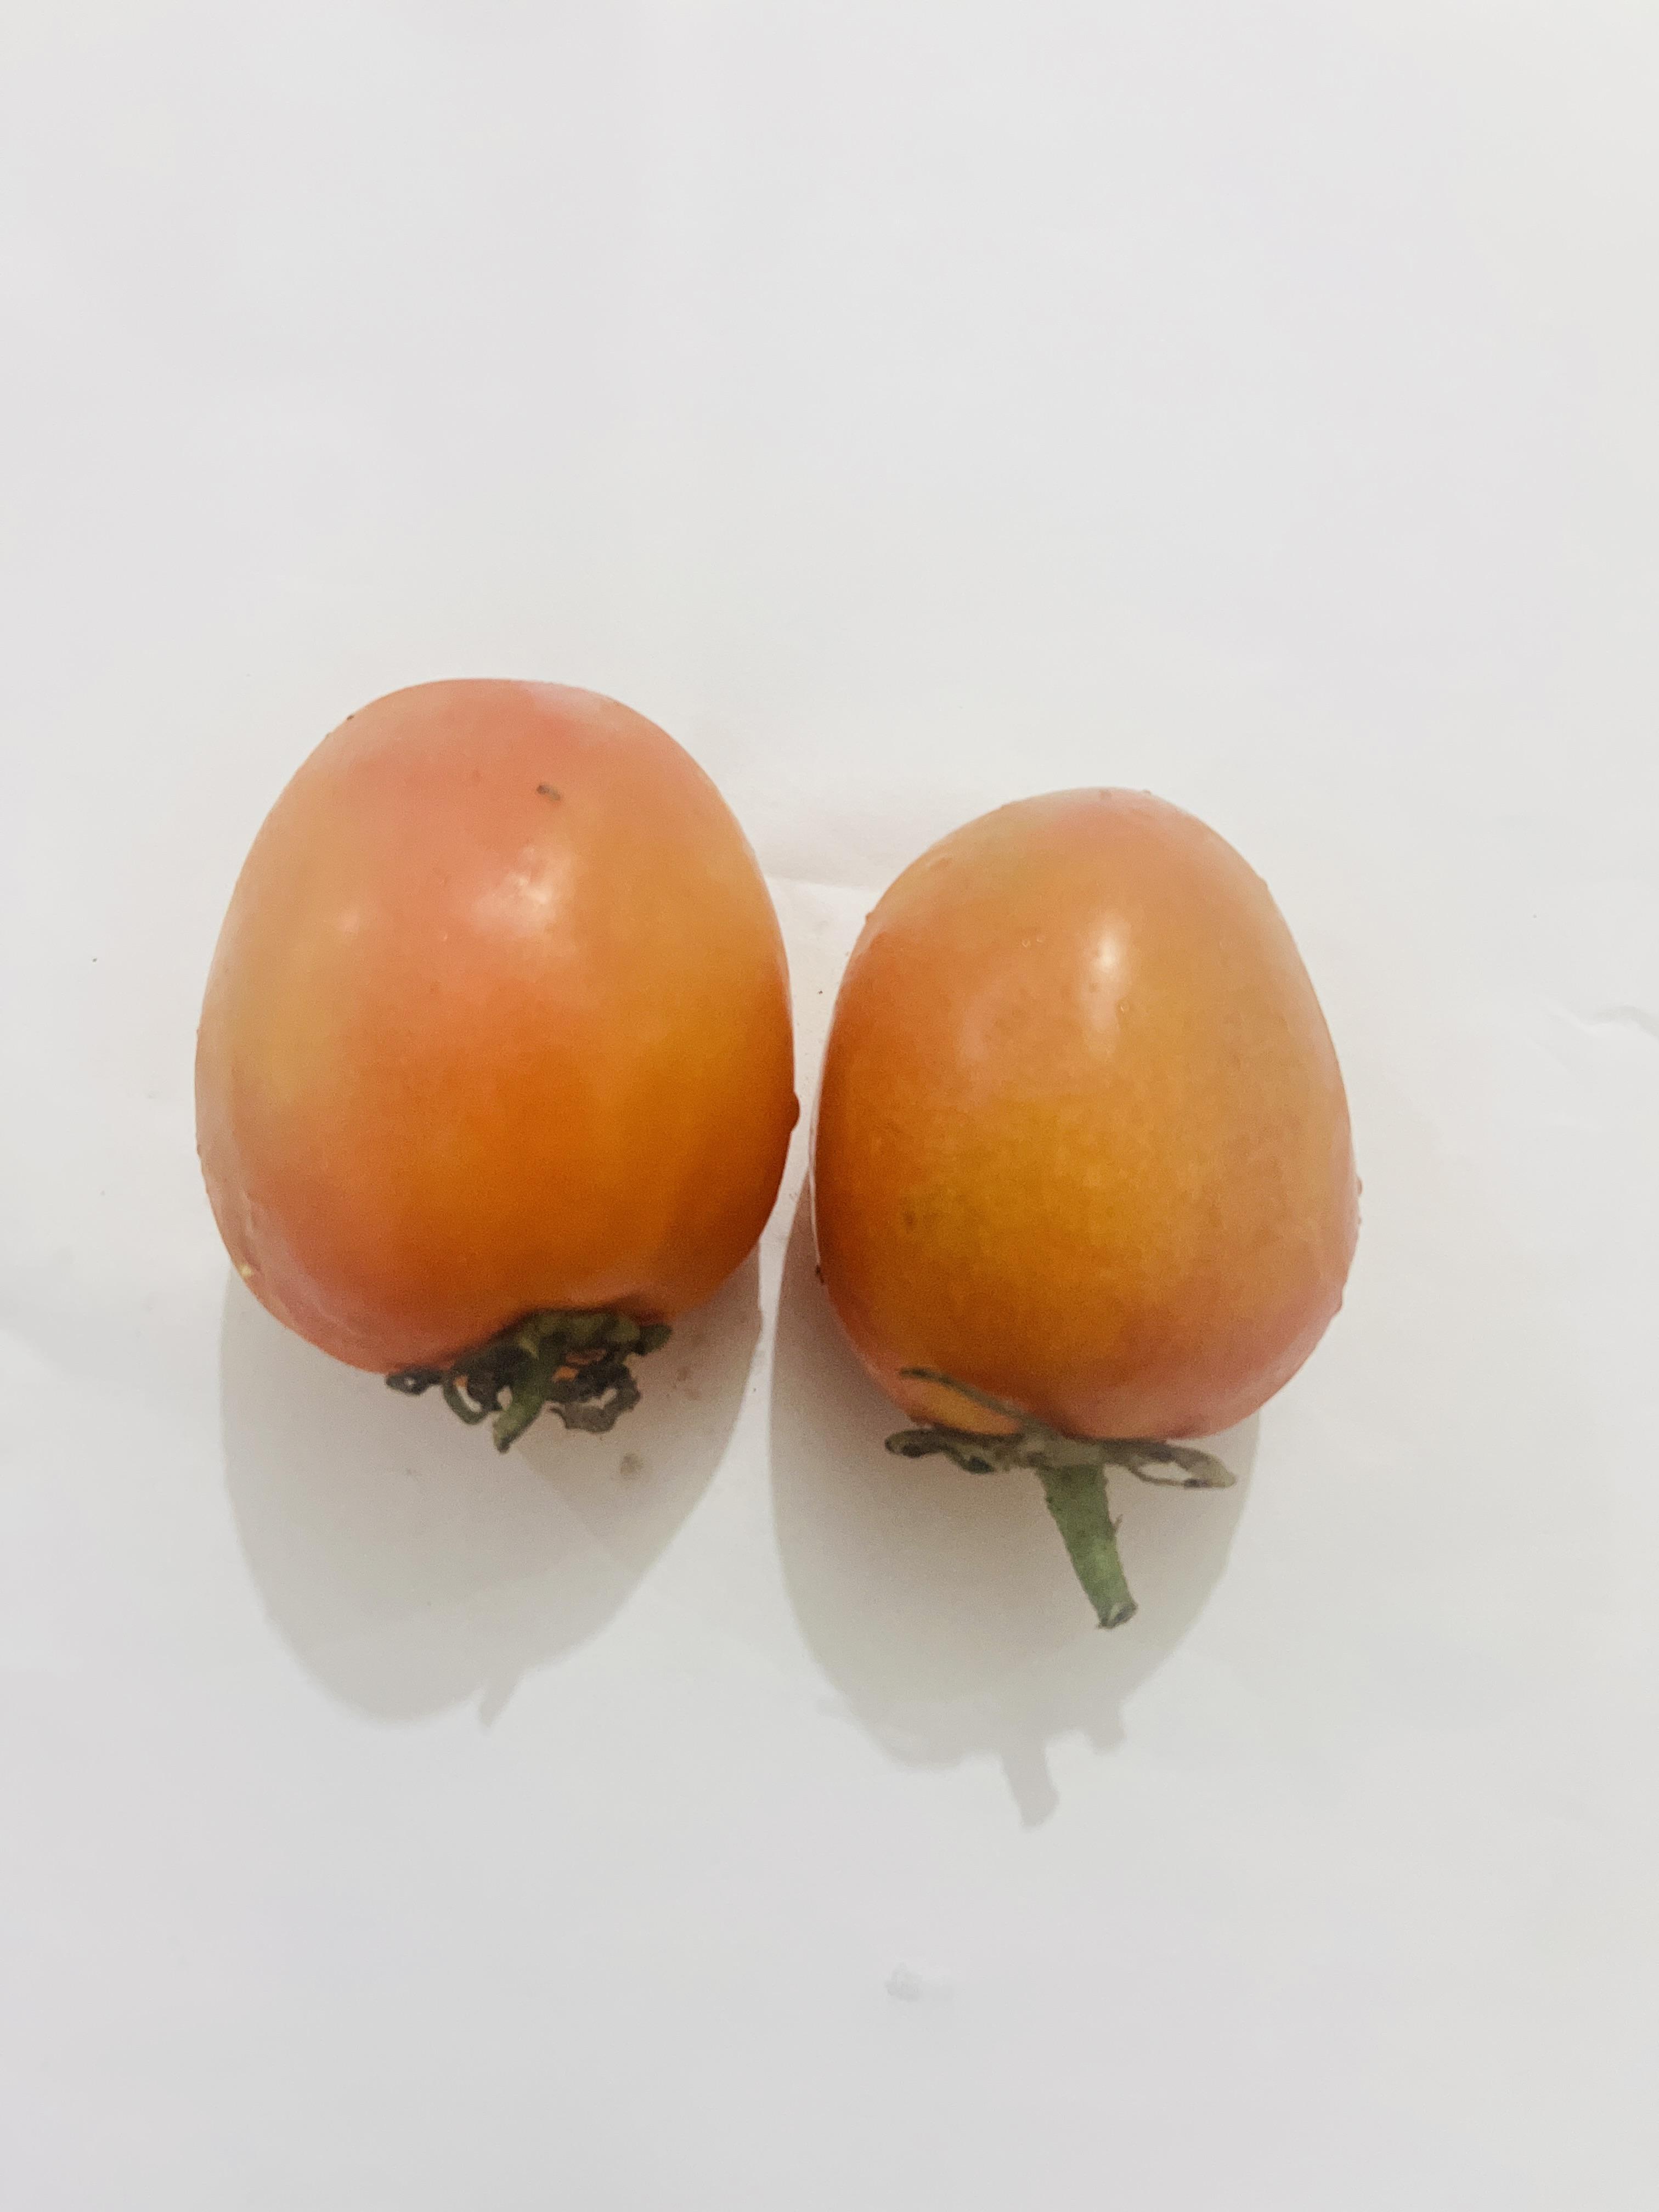
Label: Tomato